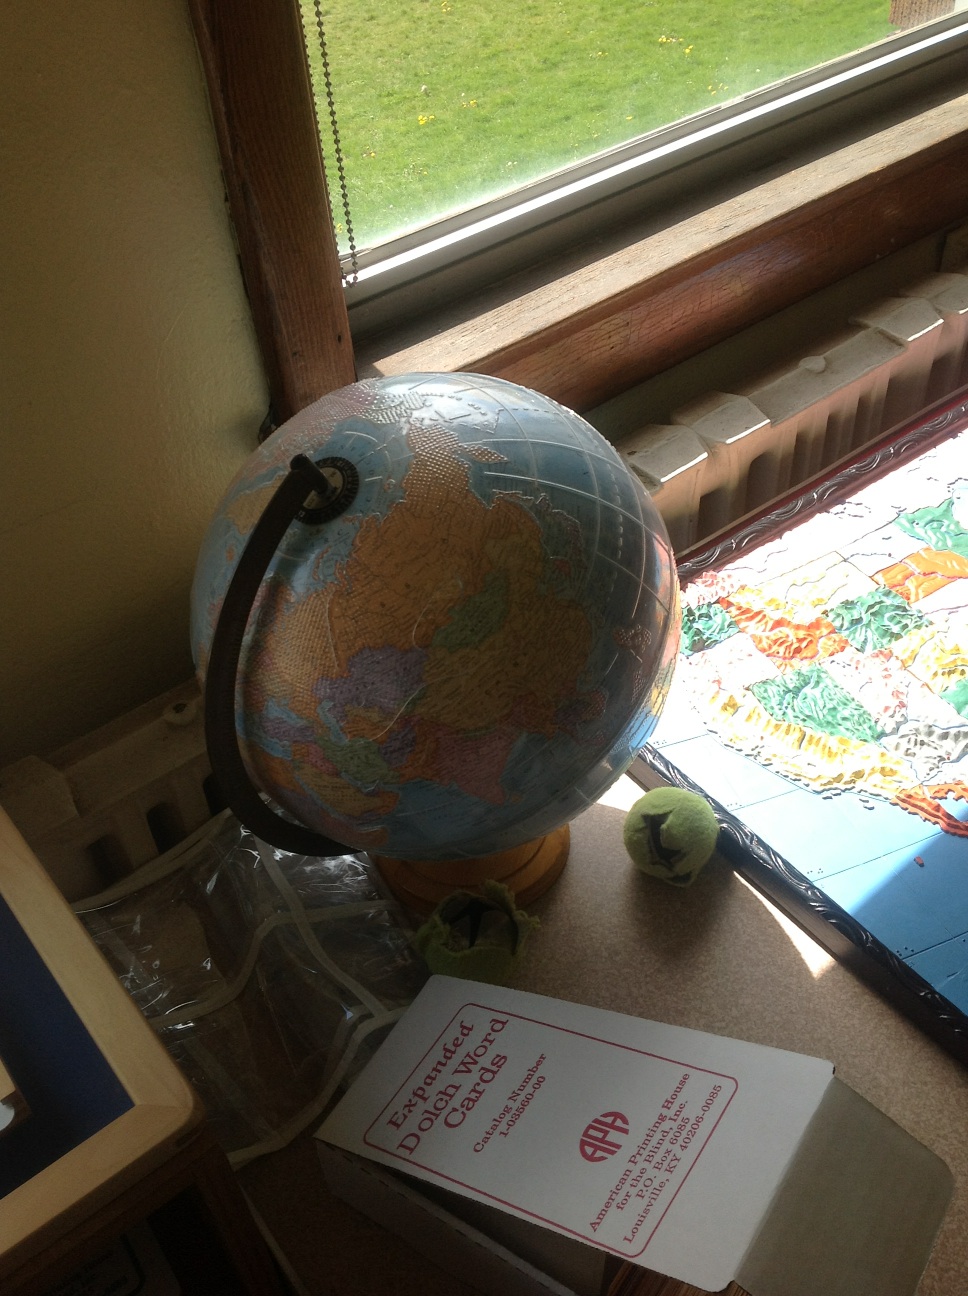Question: is this a globe?
Answer: yes